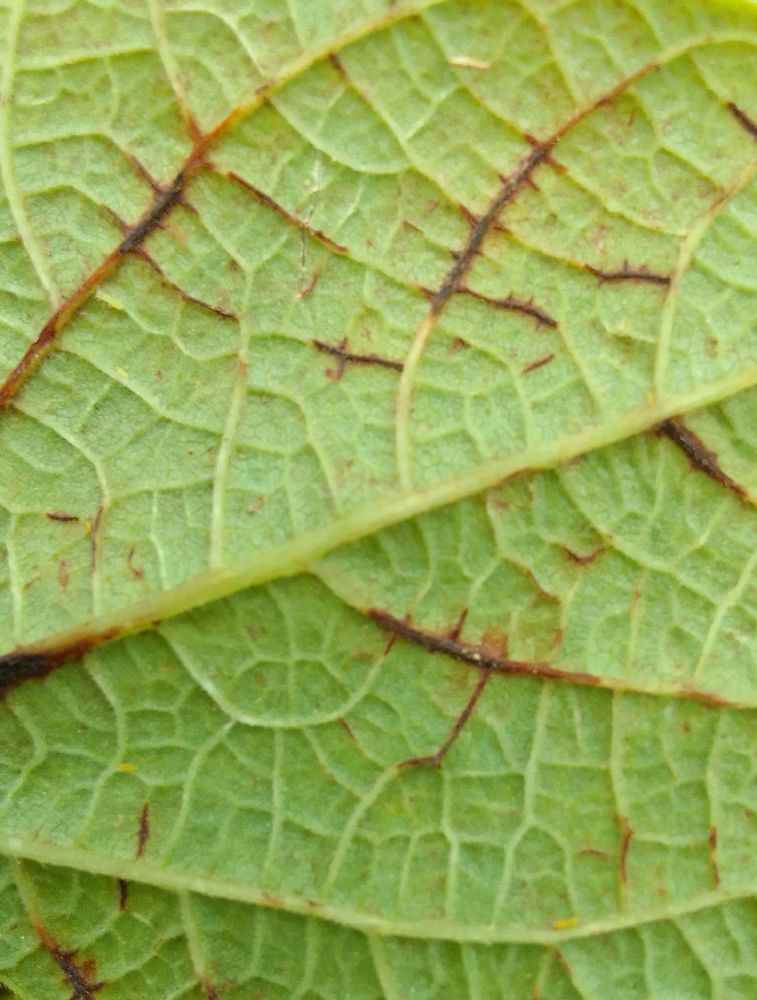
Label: anthracnose